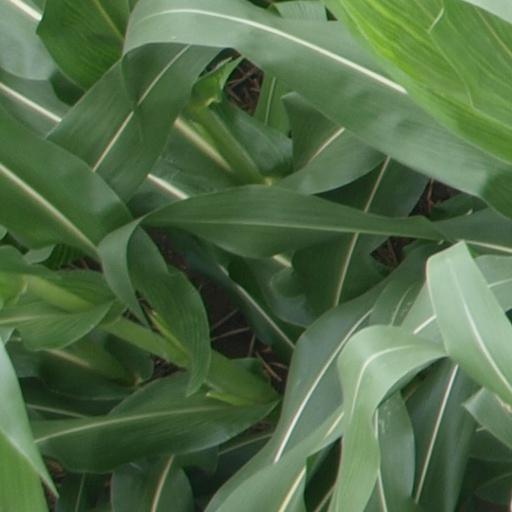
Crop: maize; corn